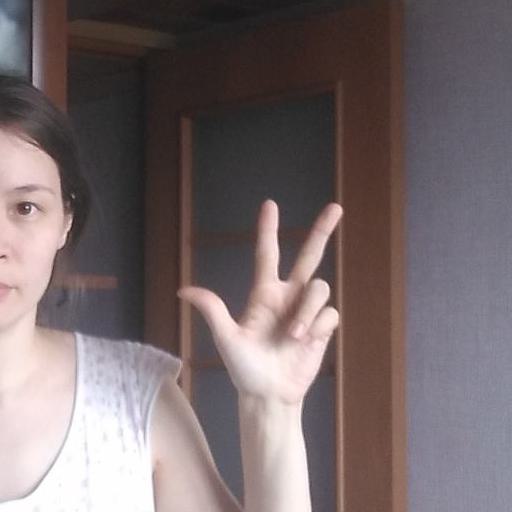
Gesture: three2